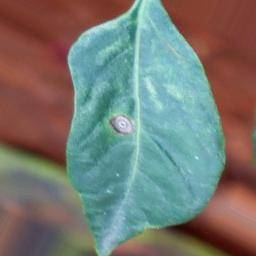
Label: cercospora